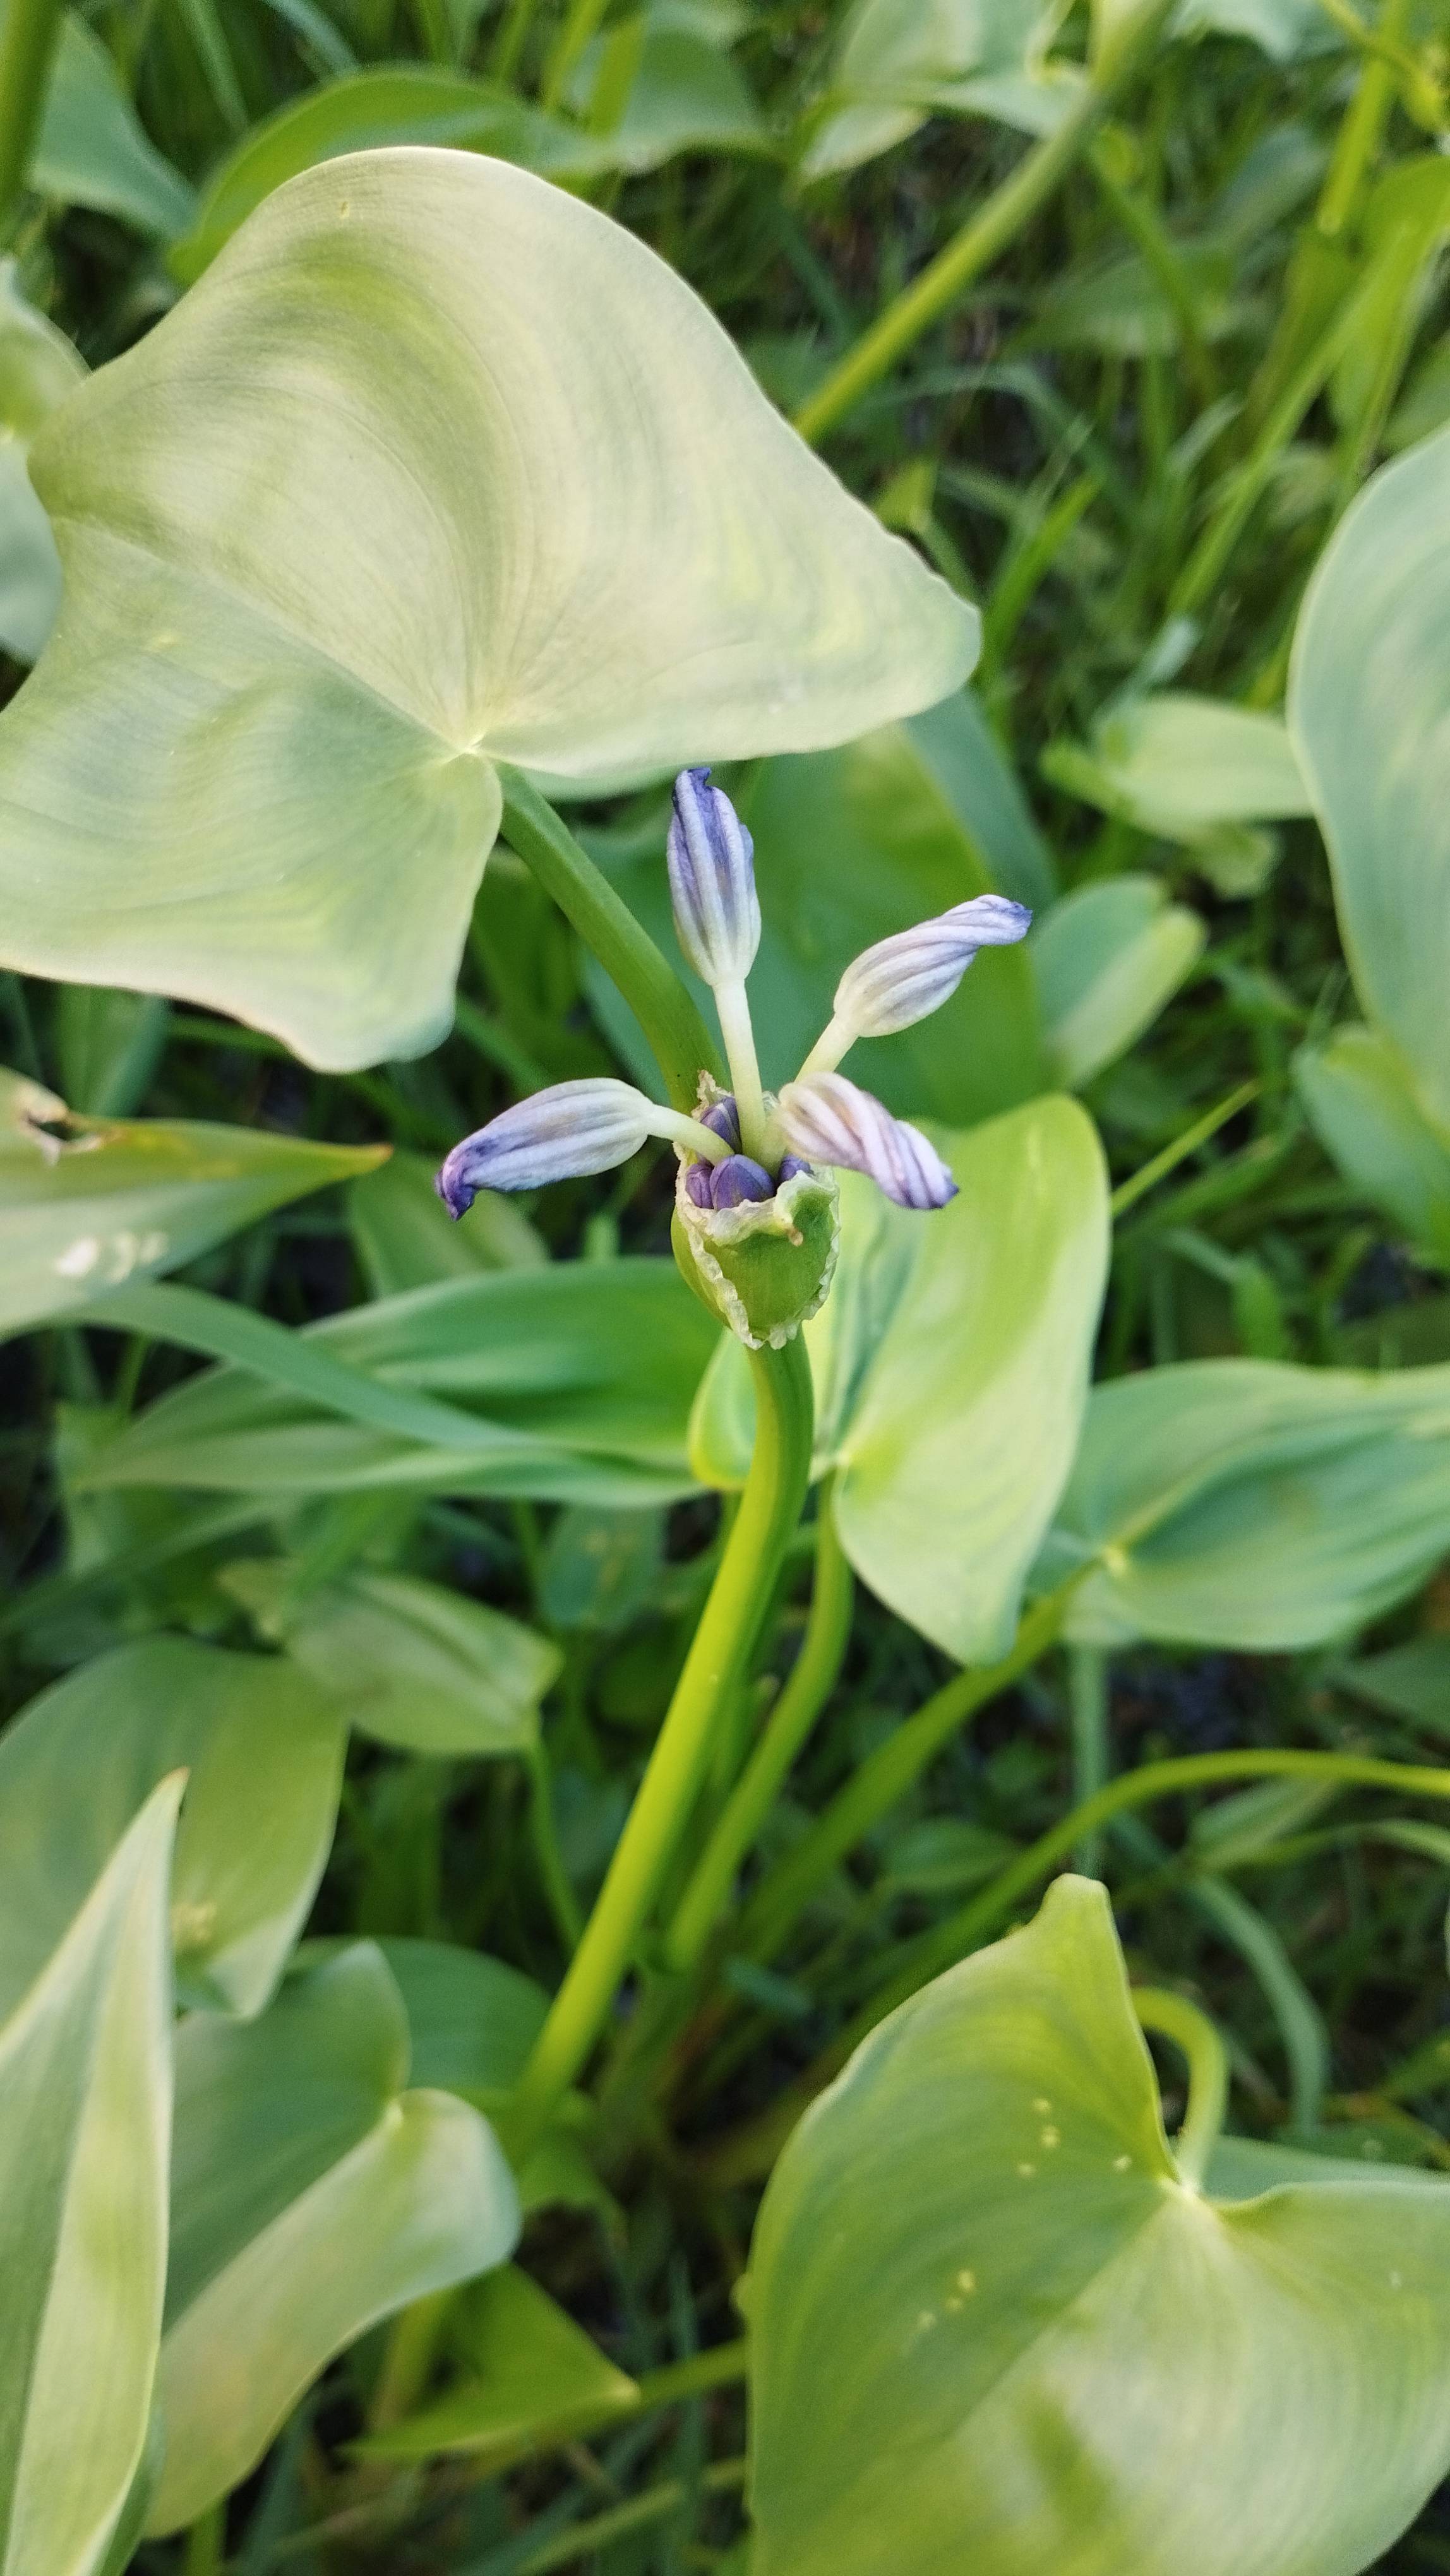
Species: Heartleaf False Pickerelweed (Monochoria korsakowii)